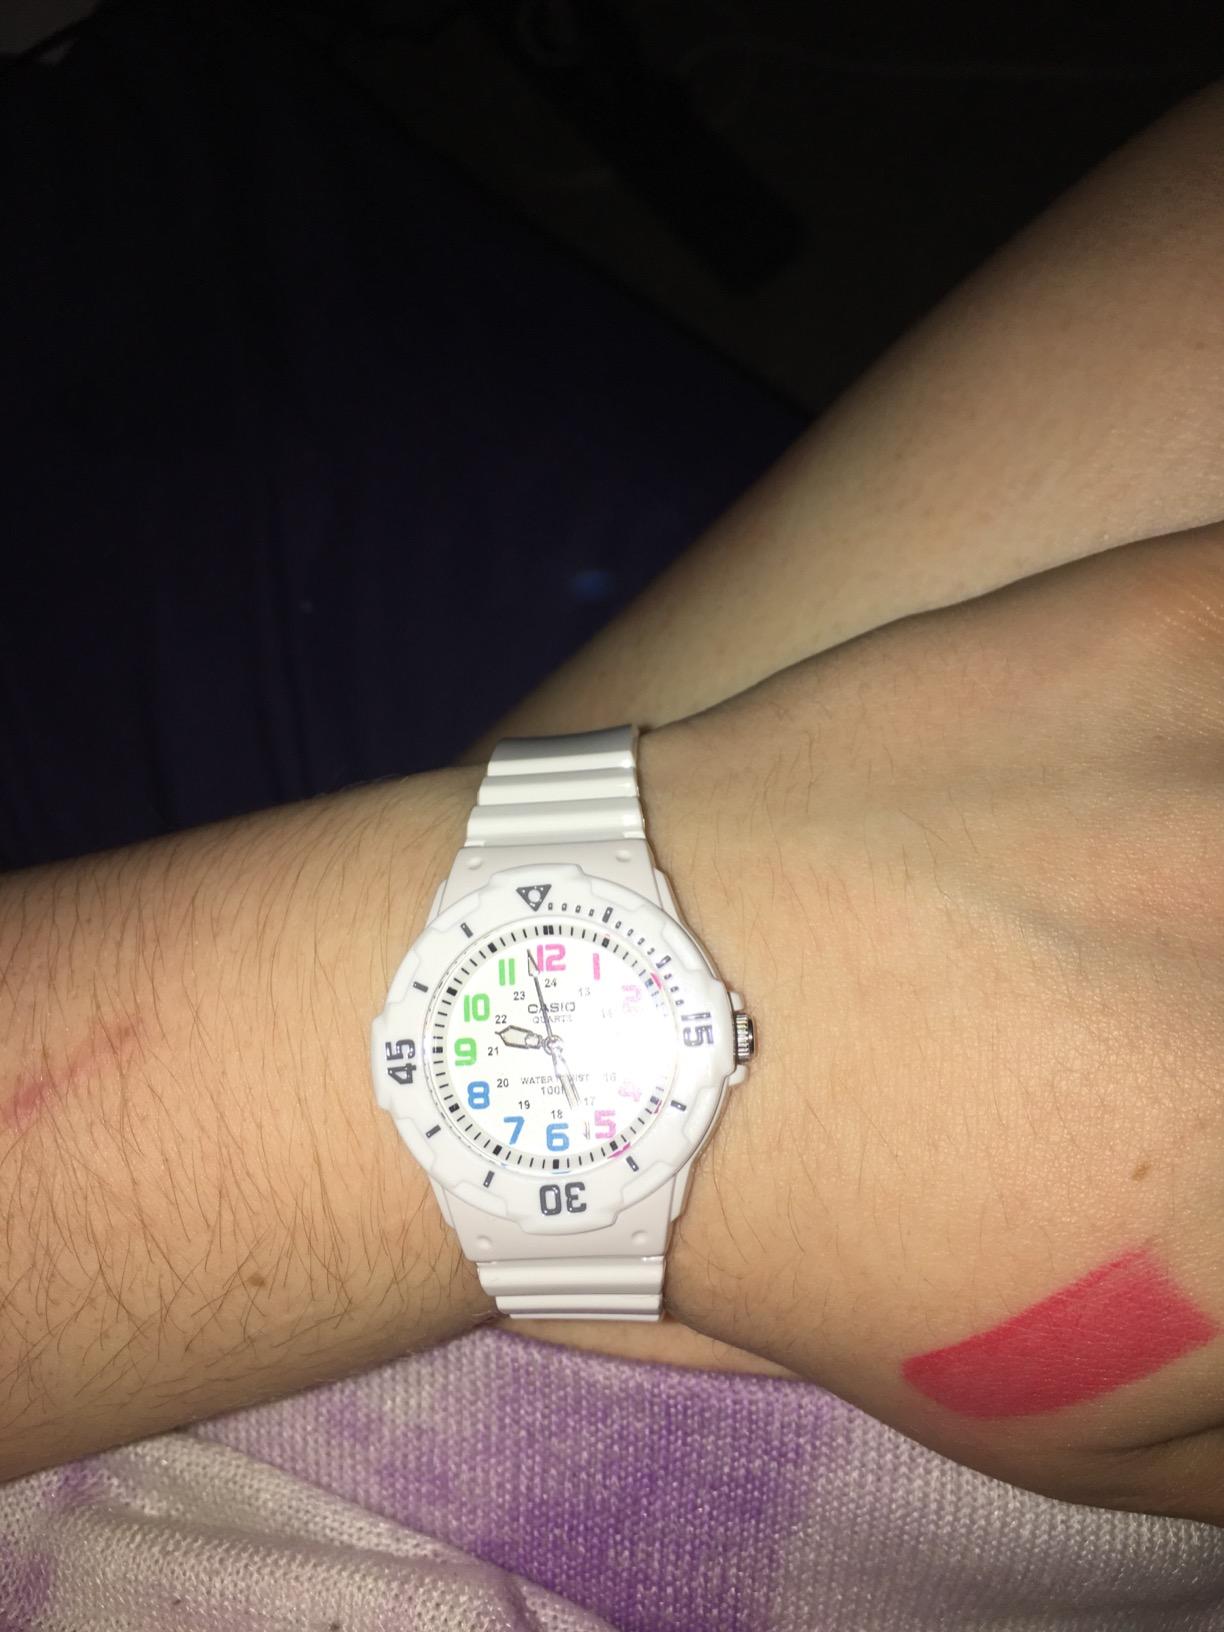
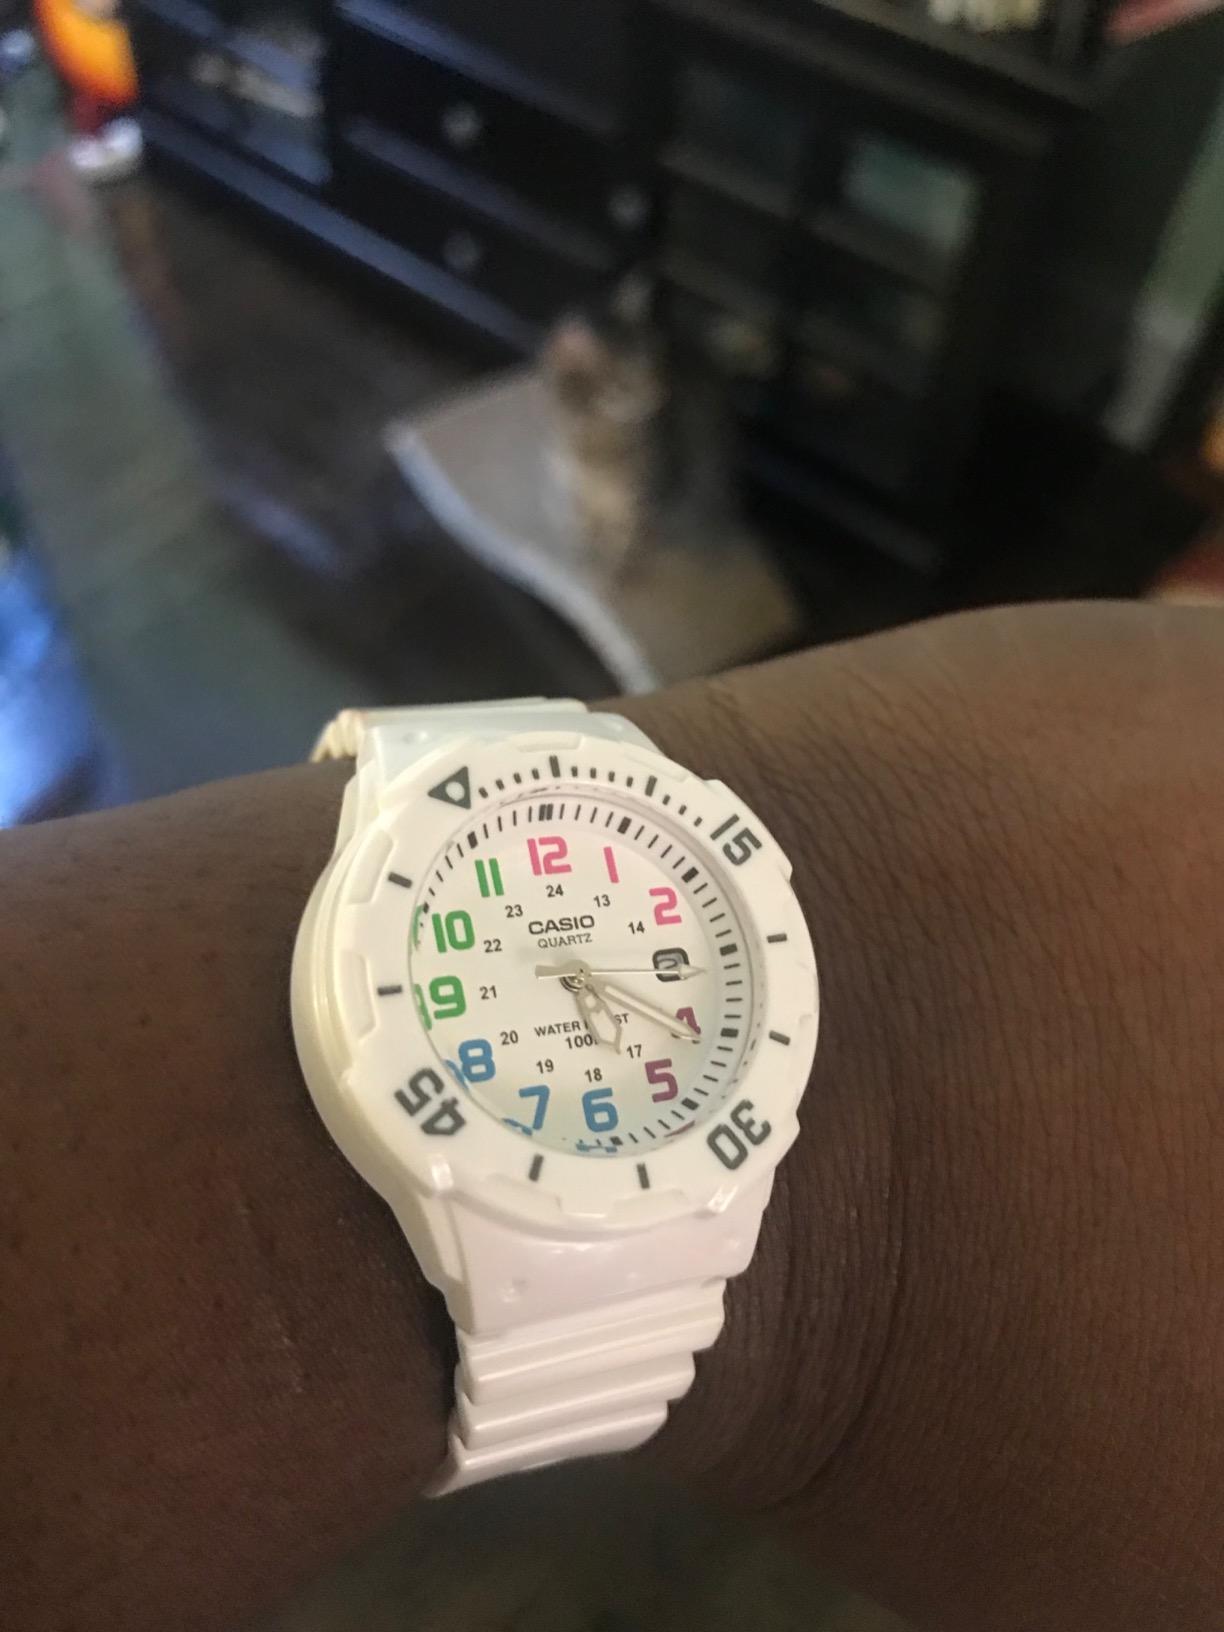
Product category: accessories_watch
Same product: yes